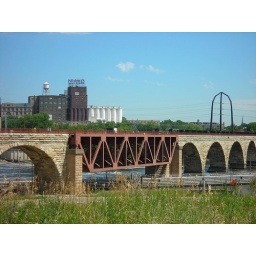
old stone bridge over the Mississippi River in Minneapolis